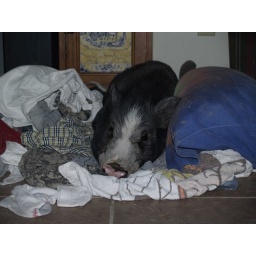
Pig rest in bed of old clothes